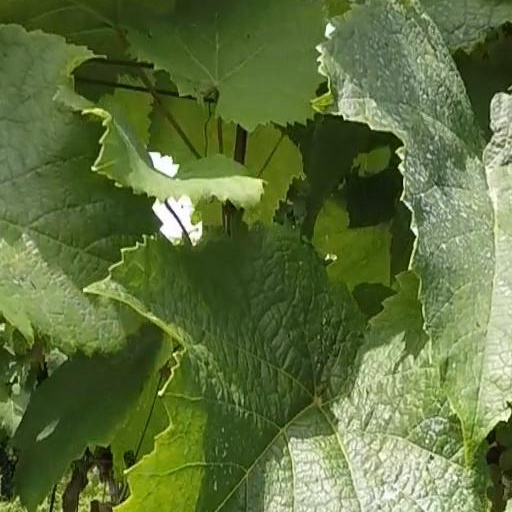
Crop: grape